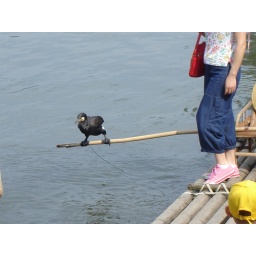
Cormorants are used to catch fish in the river